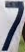
Number: 7